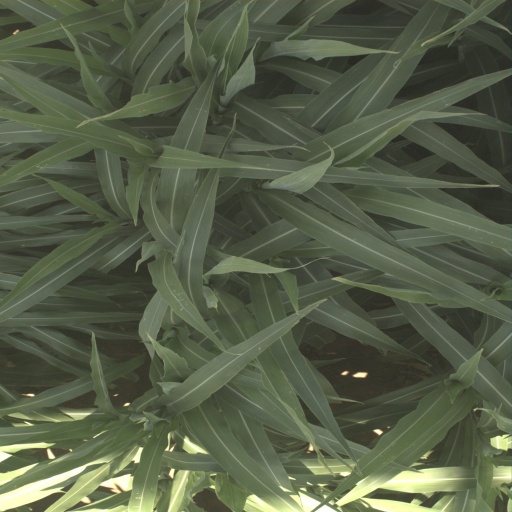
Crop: sorghum